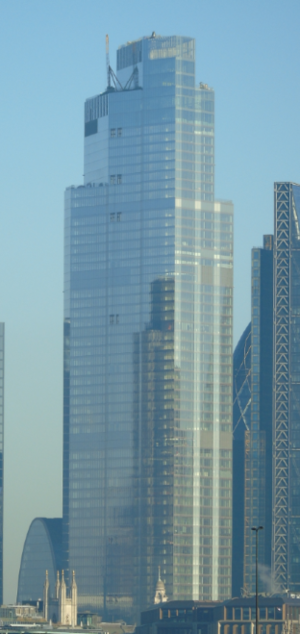
Le 22 Bishopsgate, anciennement Bishopsgate Tower ou The Pinnacle, est un gratte-ciel de bureaux en cours de construction dans le quartier d'affaires de La City à Londres.